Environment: real
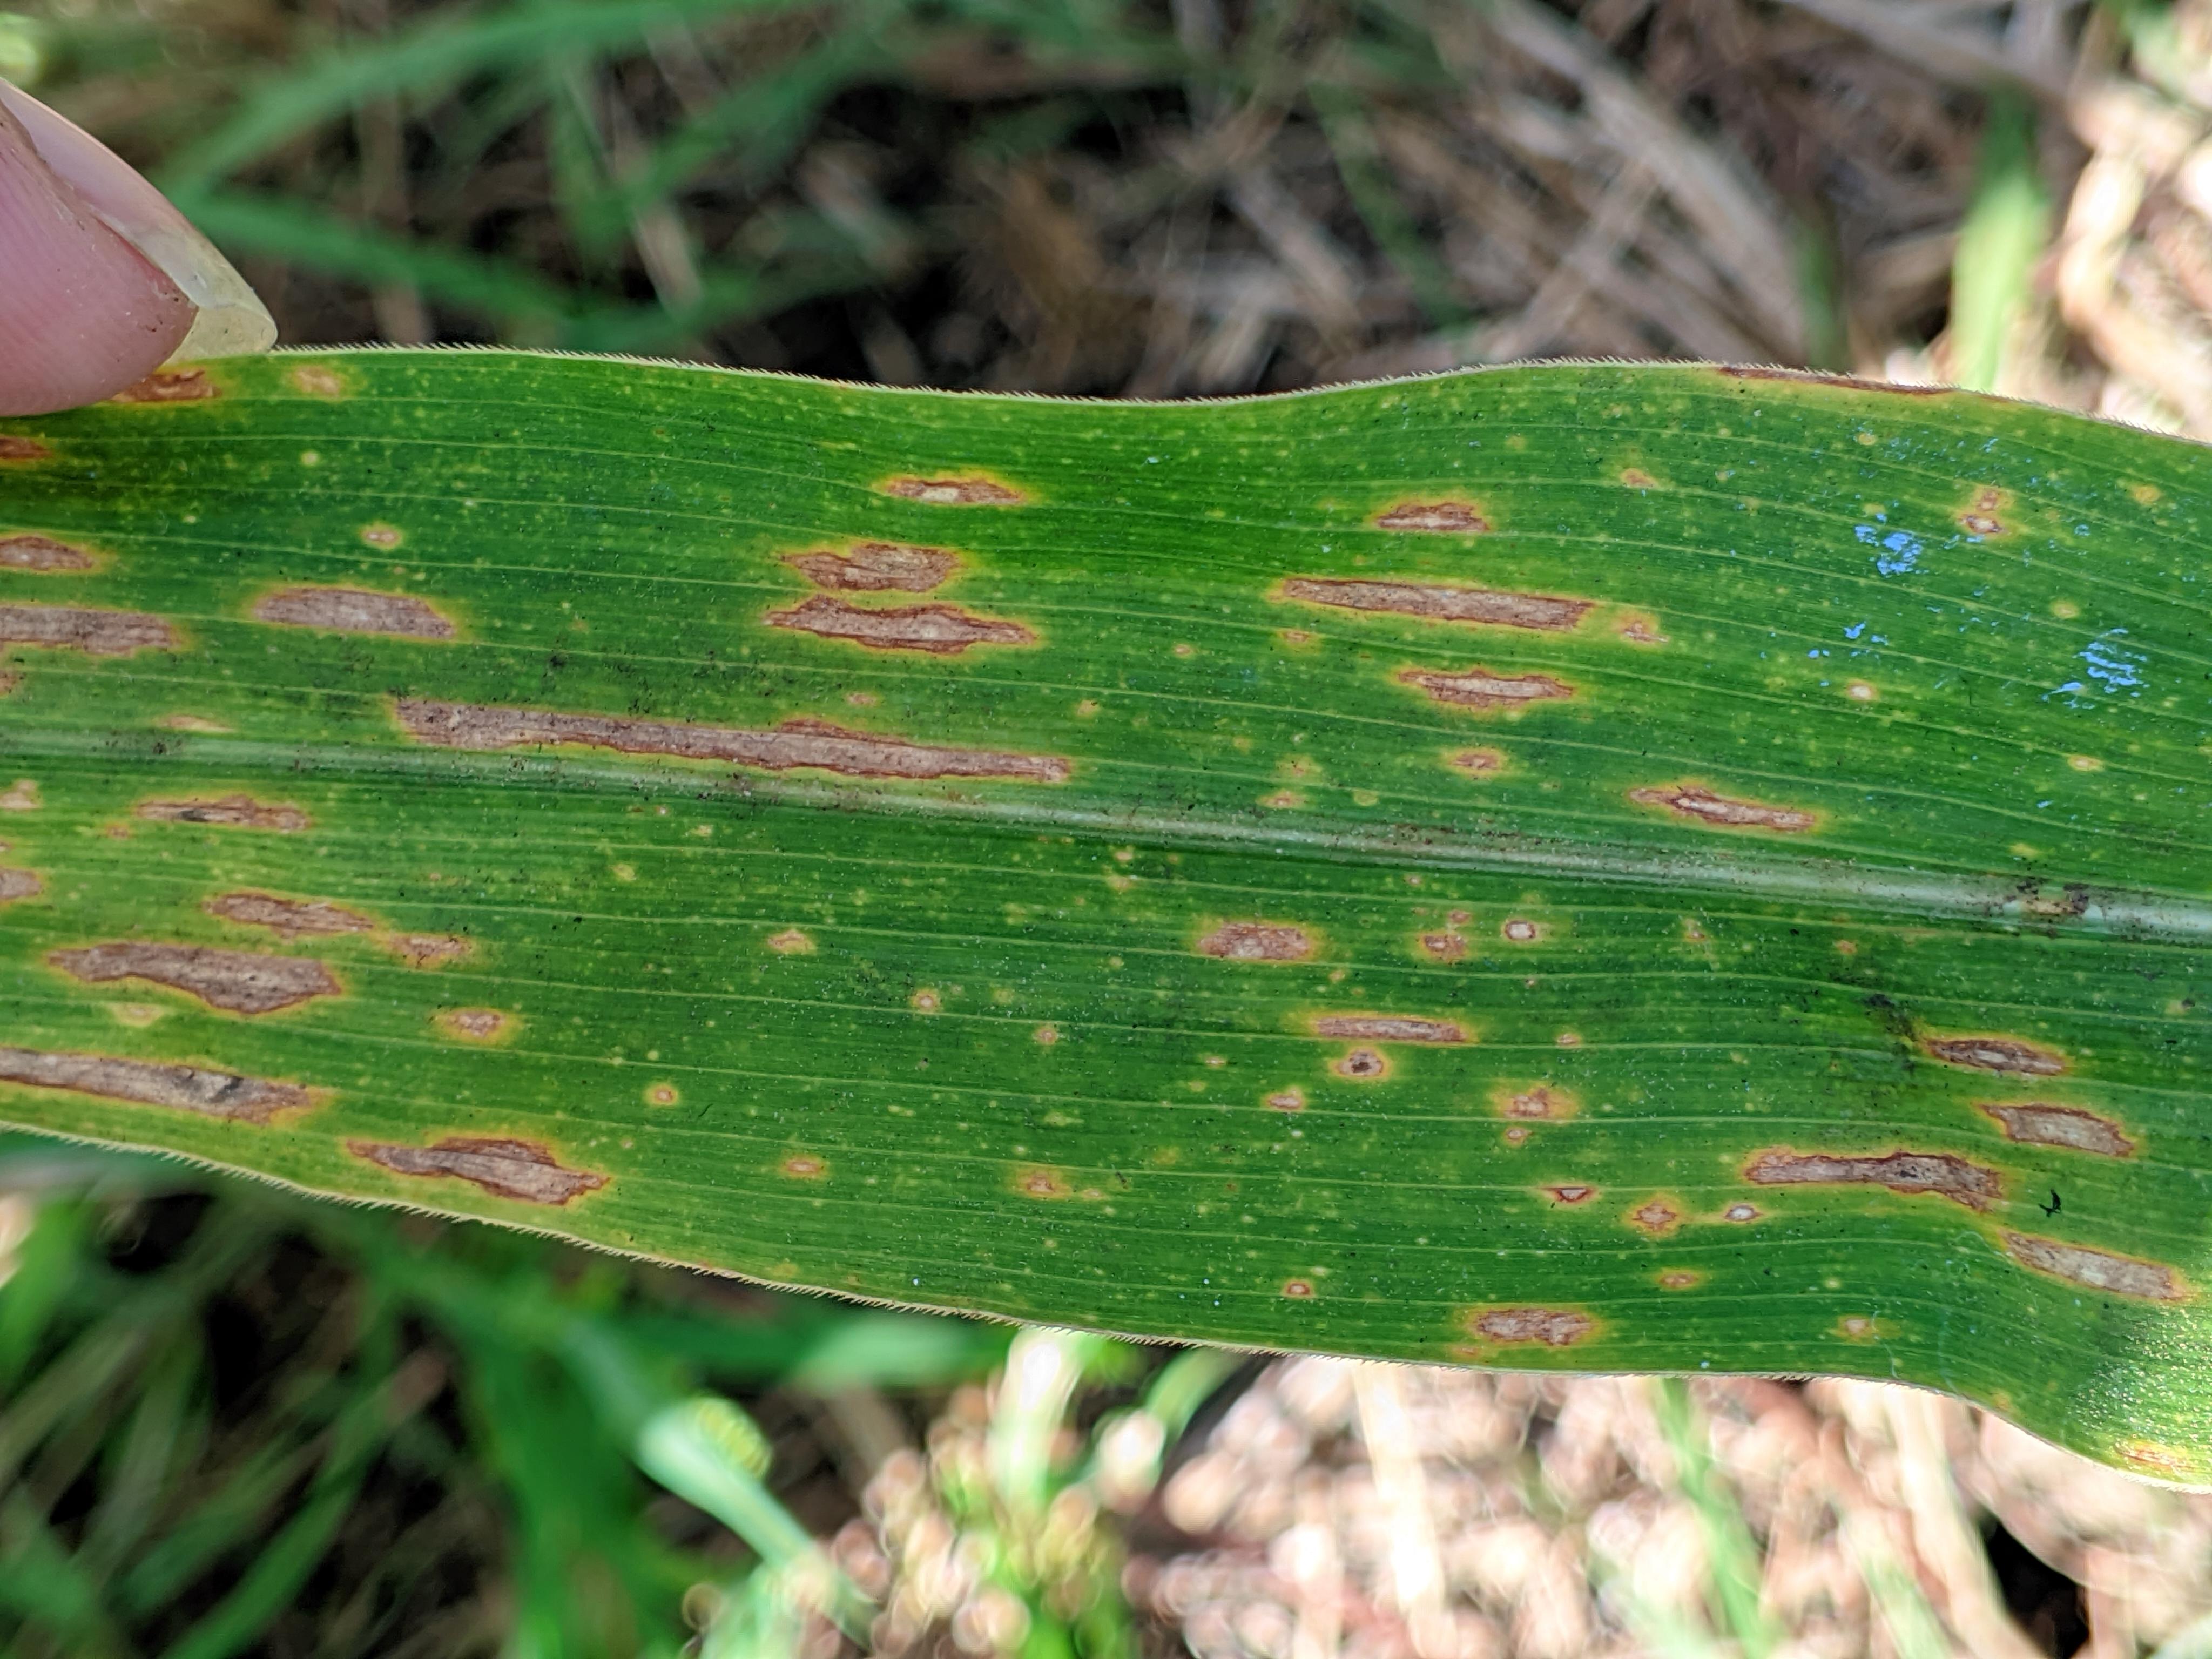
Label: gray_leaf_spot